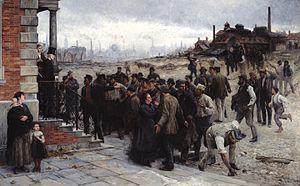
La lutte des classes est une expression qui désigne les tensions dans une société hiérarchisée et divisée en classes sociales, chacune luttant pour sa situation sociale et économique, et un modèle théorique qui explique les enjeux de cet affrontement. Ce concept est apparu au XIXᵉ siècle chez les historiens libéraux français de la Restauration, François Guizot, l'initiateur, Augustin Thierry, Adolphe Thiers et François-Auguste Mignet, auxquels Karl Marx l'a emprunté.
La grève belge de 1886 ou révolte sociale de 1886 désigne une vague d'émeutes et de grèves ouvrières insurrectionnelles du 18 au 29 mars 1886 en Belgique, principalement dans les bassins industriels des provinces de Liège et de Hainaut.
L'anarchisme en Belgique concerne l'histoire du mouvement libertaire belge.
Le Procès du grand complot est un procès d'assises qui connut un important écho politique et médiatique. Il s'est déroulé à la cour d'assises de Mons en mai 1889. Il entendait faire toute la lumière sur les agissements de fauteurs de troubles qui auraient porté atteinte à la Sûreté de l'État en fomentant une révolte populaire visant le renversement des institutions nationales. 27 prévenus sont mis à la cause au premier rang desquels, Alfred Defuisseaux, président du parti socialiste républicain, une dissidence du Parti ouvrier belge. Ils sont représentés par 19 avocats parmi lesquels certains ténors du barreau. Le procès tourne au scandale lorsqu'il appert que le Parti socialiste républicain était noyauté par des agitateurs issus de la sûreté de l'État.